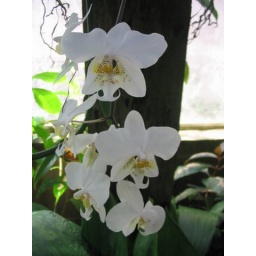
Pretty flower in the glass house